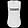
Label: T - shirt / top